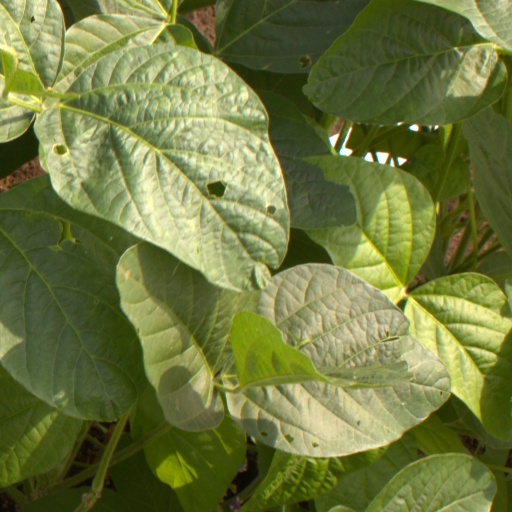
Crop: soybean